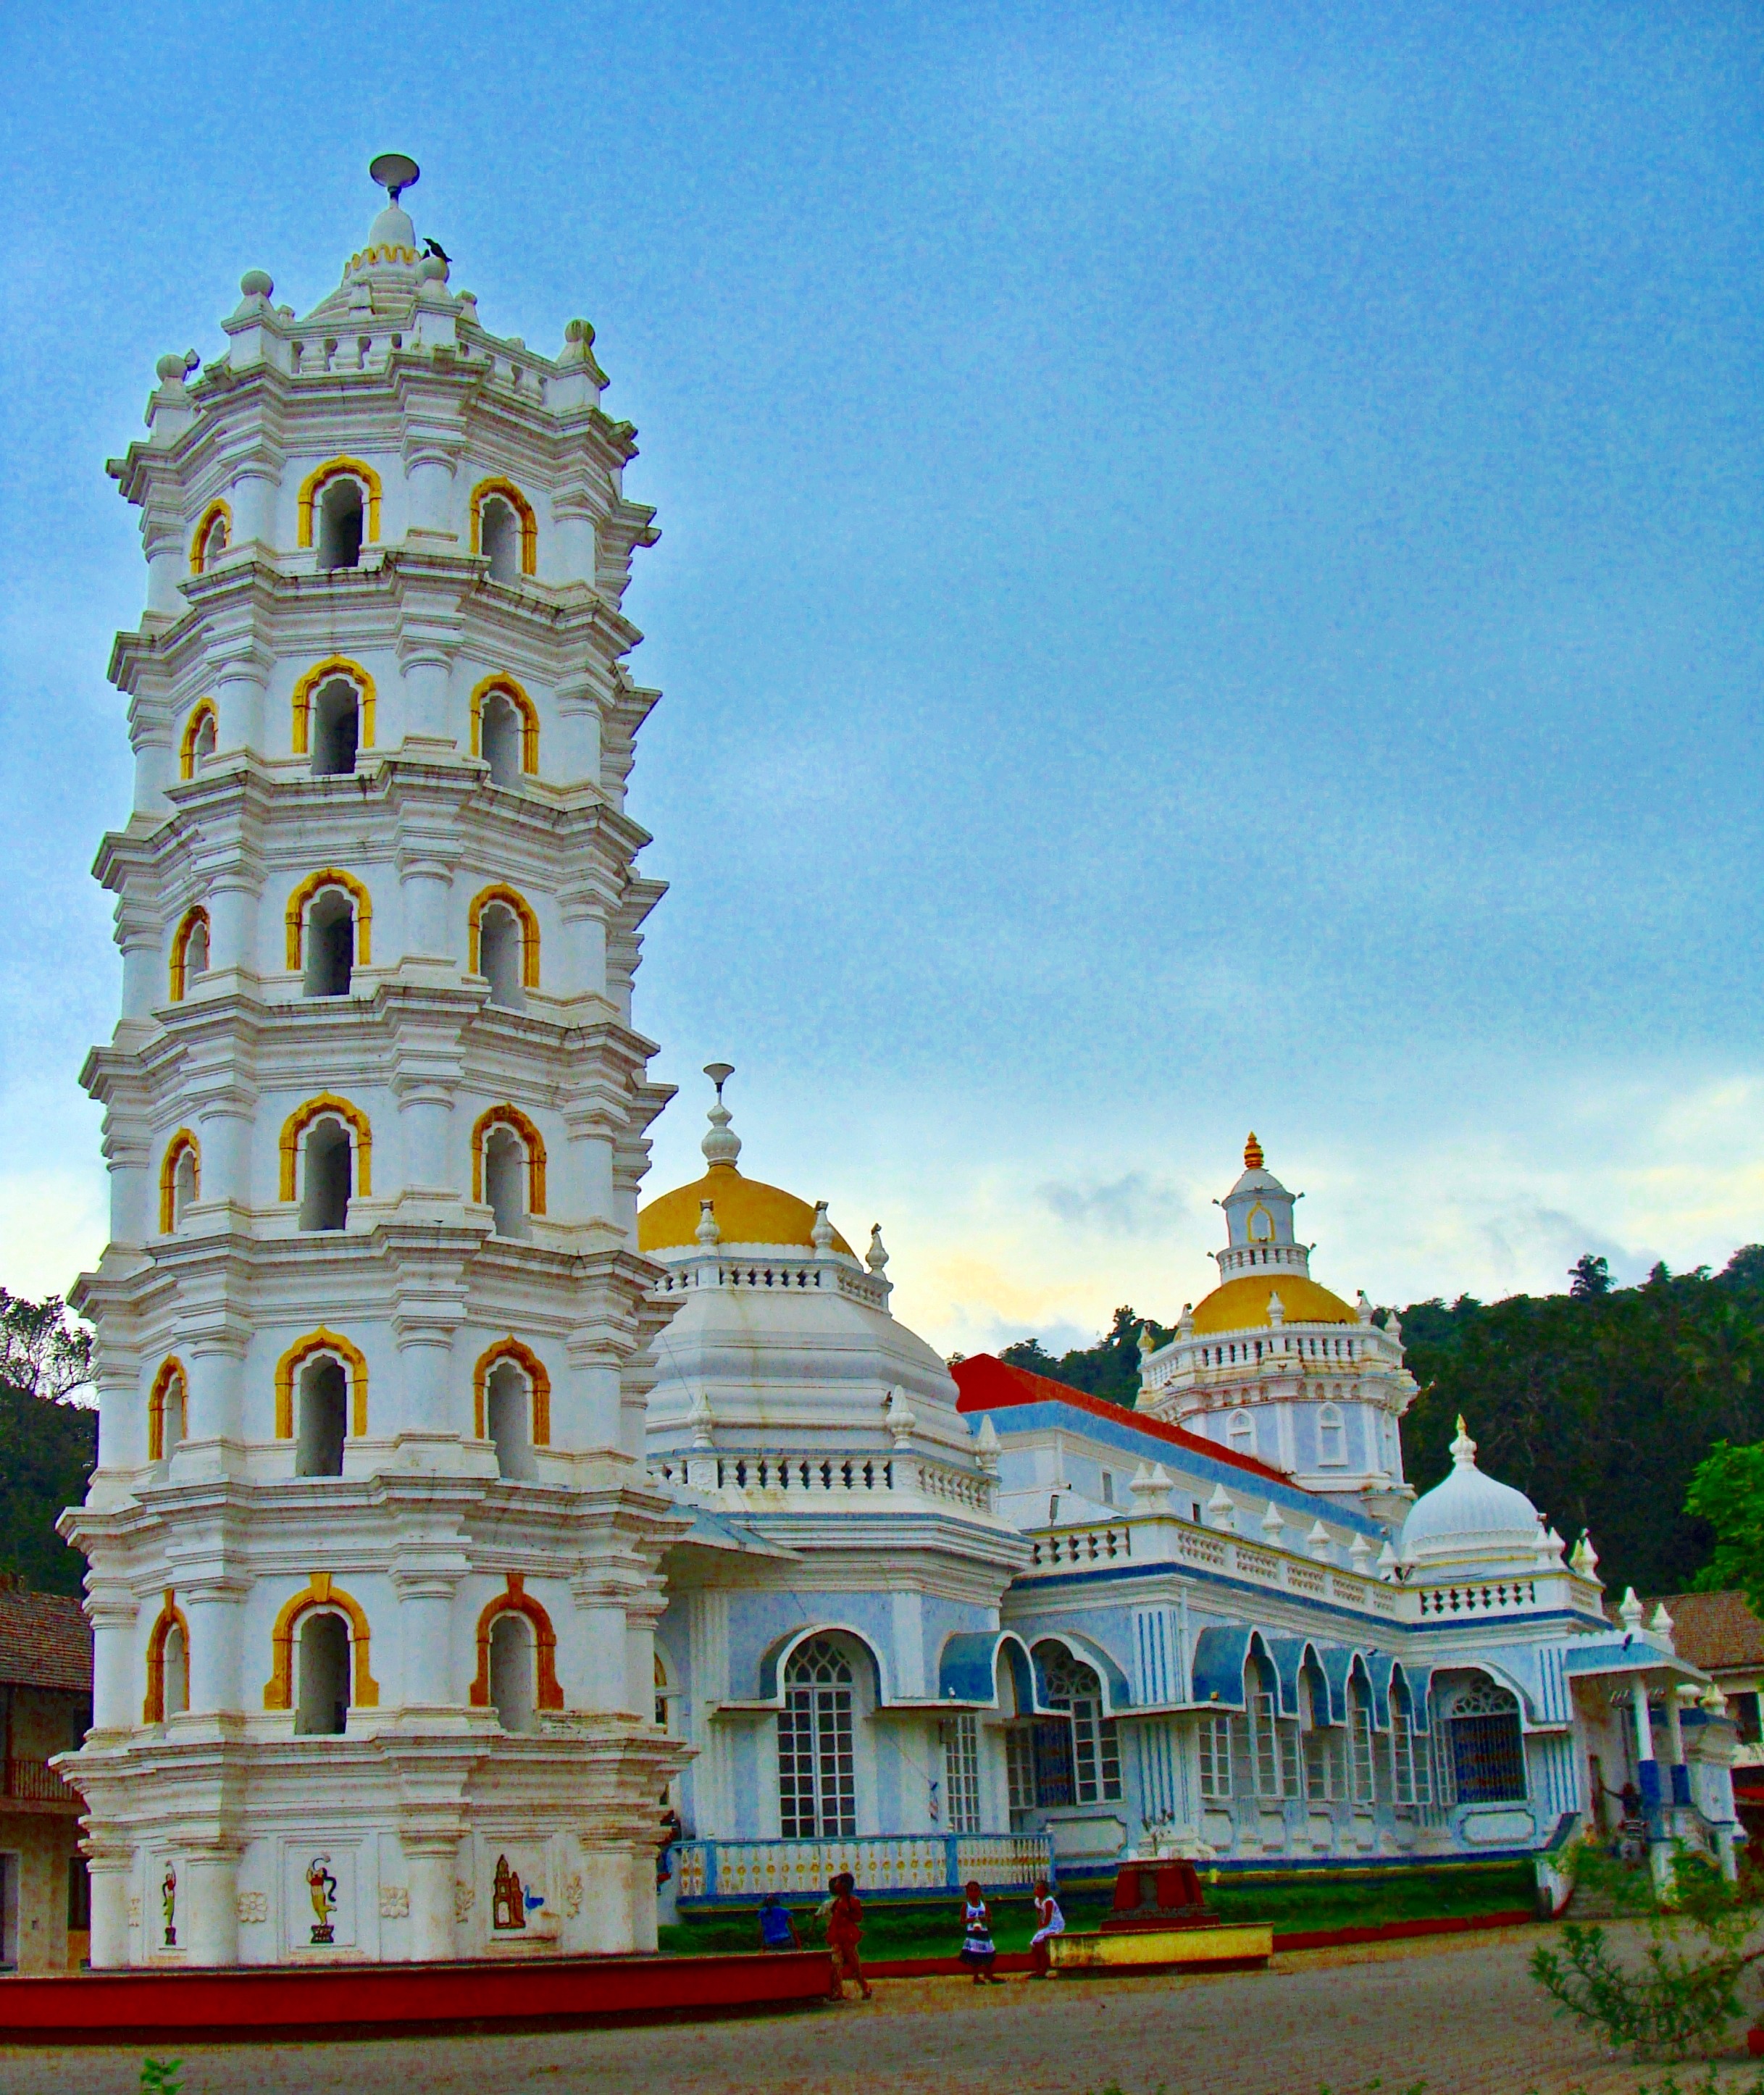
architecture, building, palace, tower, ancient, landmark, historic, tourism, place of worship, temple, history, india, goa, hindu temple, historic site, shanta durga temple, kavlem